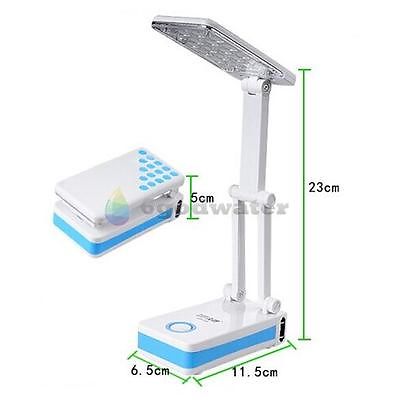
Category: lamp